Trent Alexander-Arnold

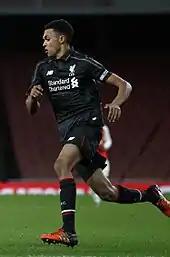
Alexander-Arnold playing for Liverpool U18 in 2016

Having previously taken part in Liverpool's pre-season tour of the United States, Alexander-Arnold made his professional debut on 25 October 2016, starting in a 2–1 victory over Tottenham Hotspur in the fourth round of the EFL Cup. He was booked in the first half for a foul on Ben Davies, which he later revealed could have ended in him being sent off, before being substituted for first-choice right-back Nathaniel Clyne in the 68th minute. Despite the indiscretion, his performance earned a spot in the EFL Cup Team of the Round alongside teammate Daniel Sturridge.